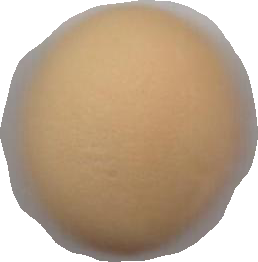
Variety: Grobogan